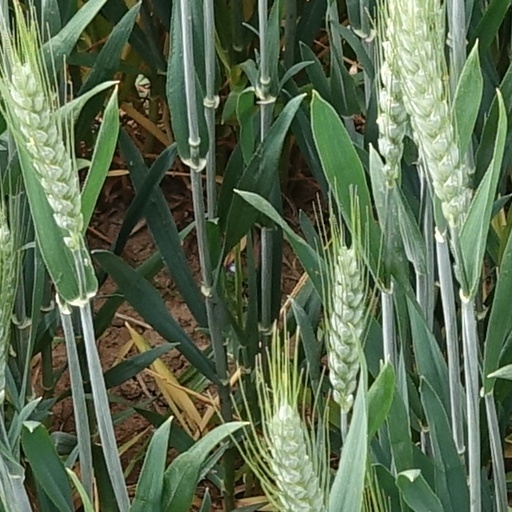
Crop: wheat